Mundaring-Kalamunda Important Bird Area

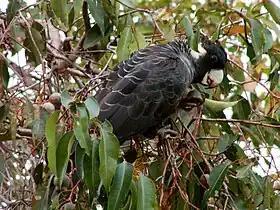
The IBA is an important area for long-billed black cockatoos

The Mundaring-Kalamunda Important Bird Area comprises a fragmented 137 km of land centred on the towns of Mundaring and Kalamunda in the Darling Scarp region of Western Australia. It lies inside, as well as adjacent to the Beelu National Park.